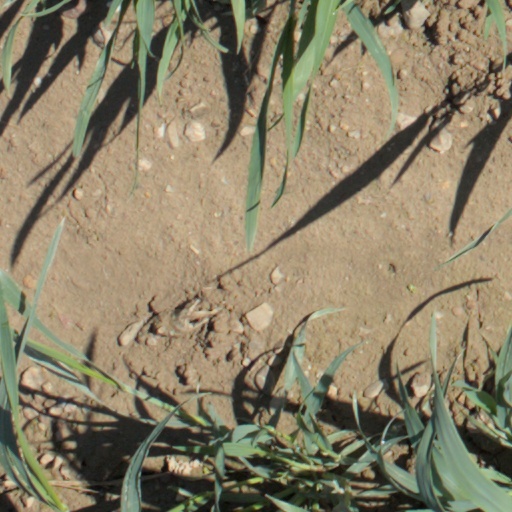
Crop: wheat